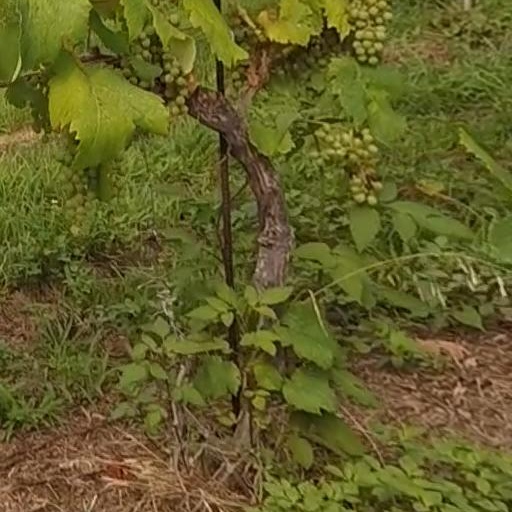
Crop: grape